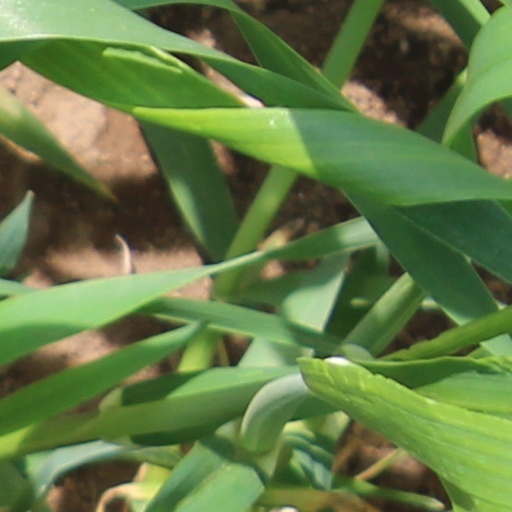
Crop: wheat